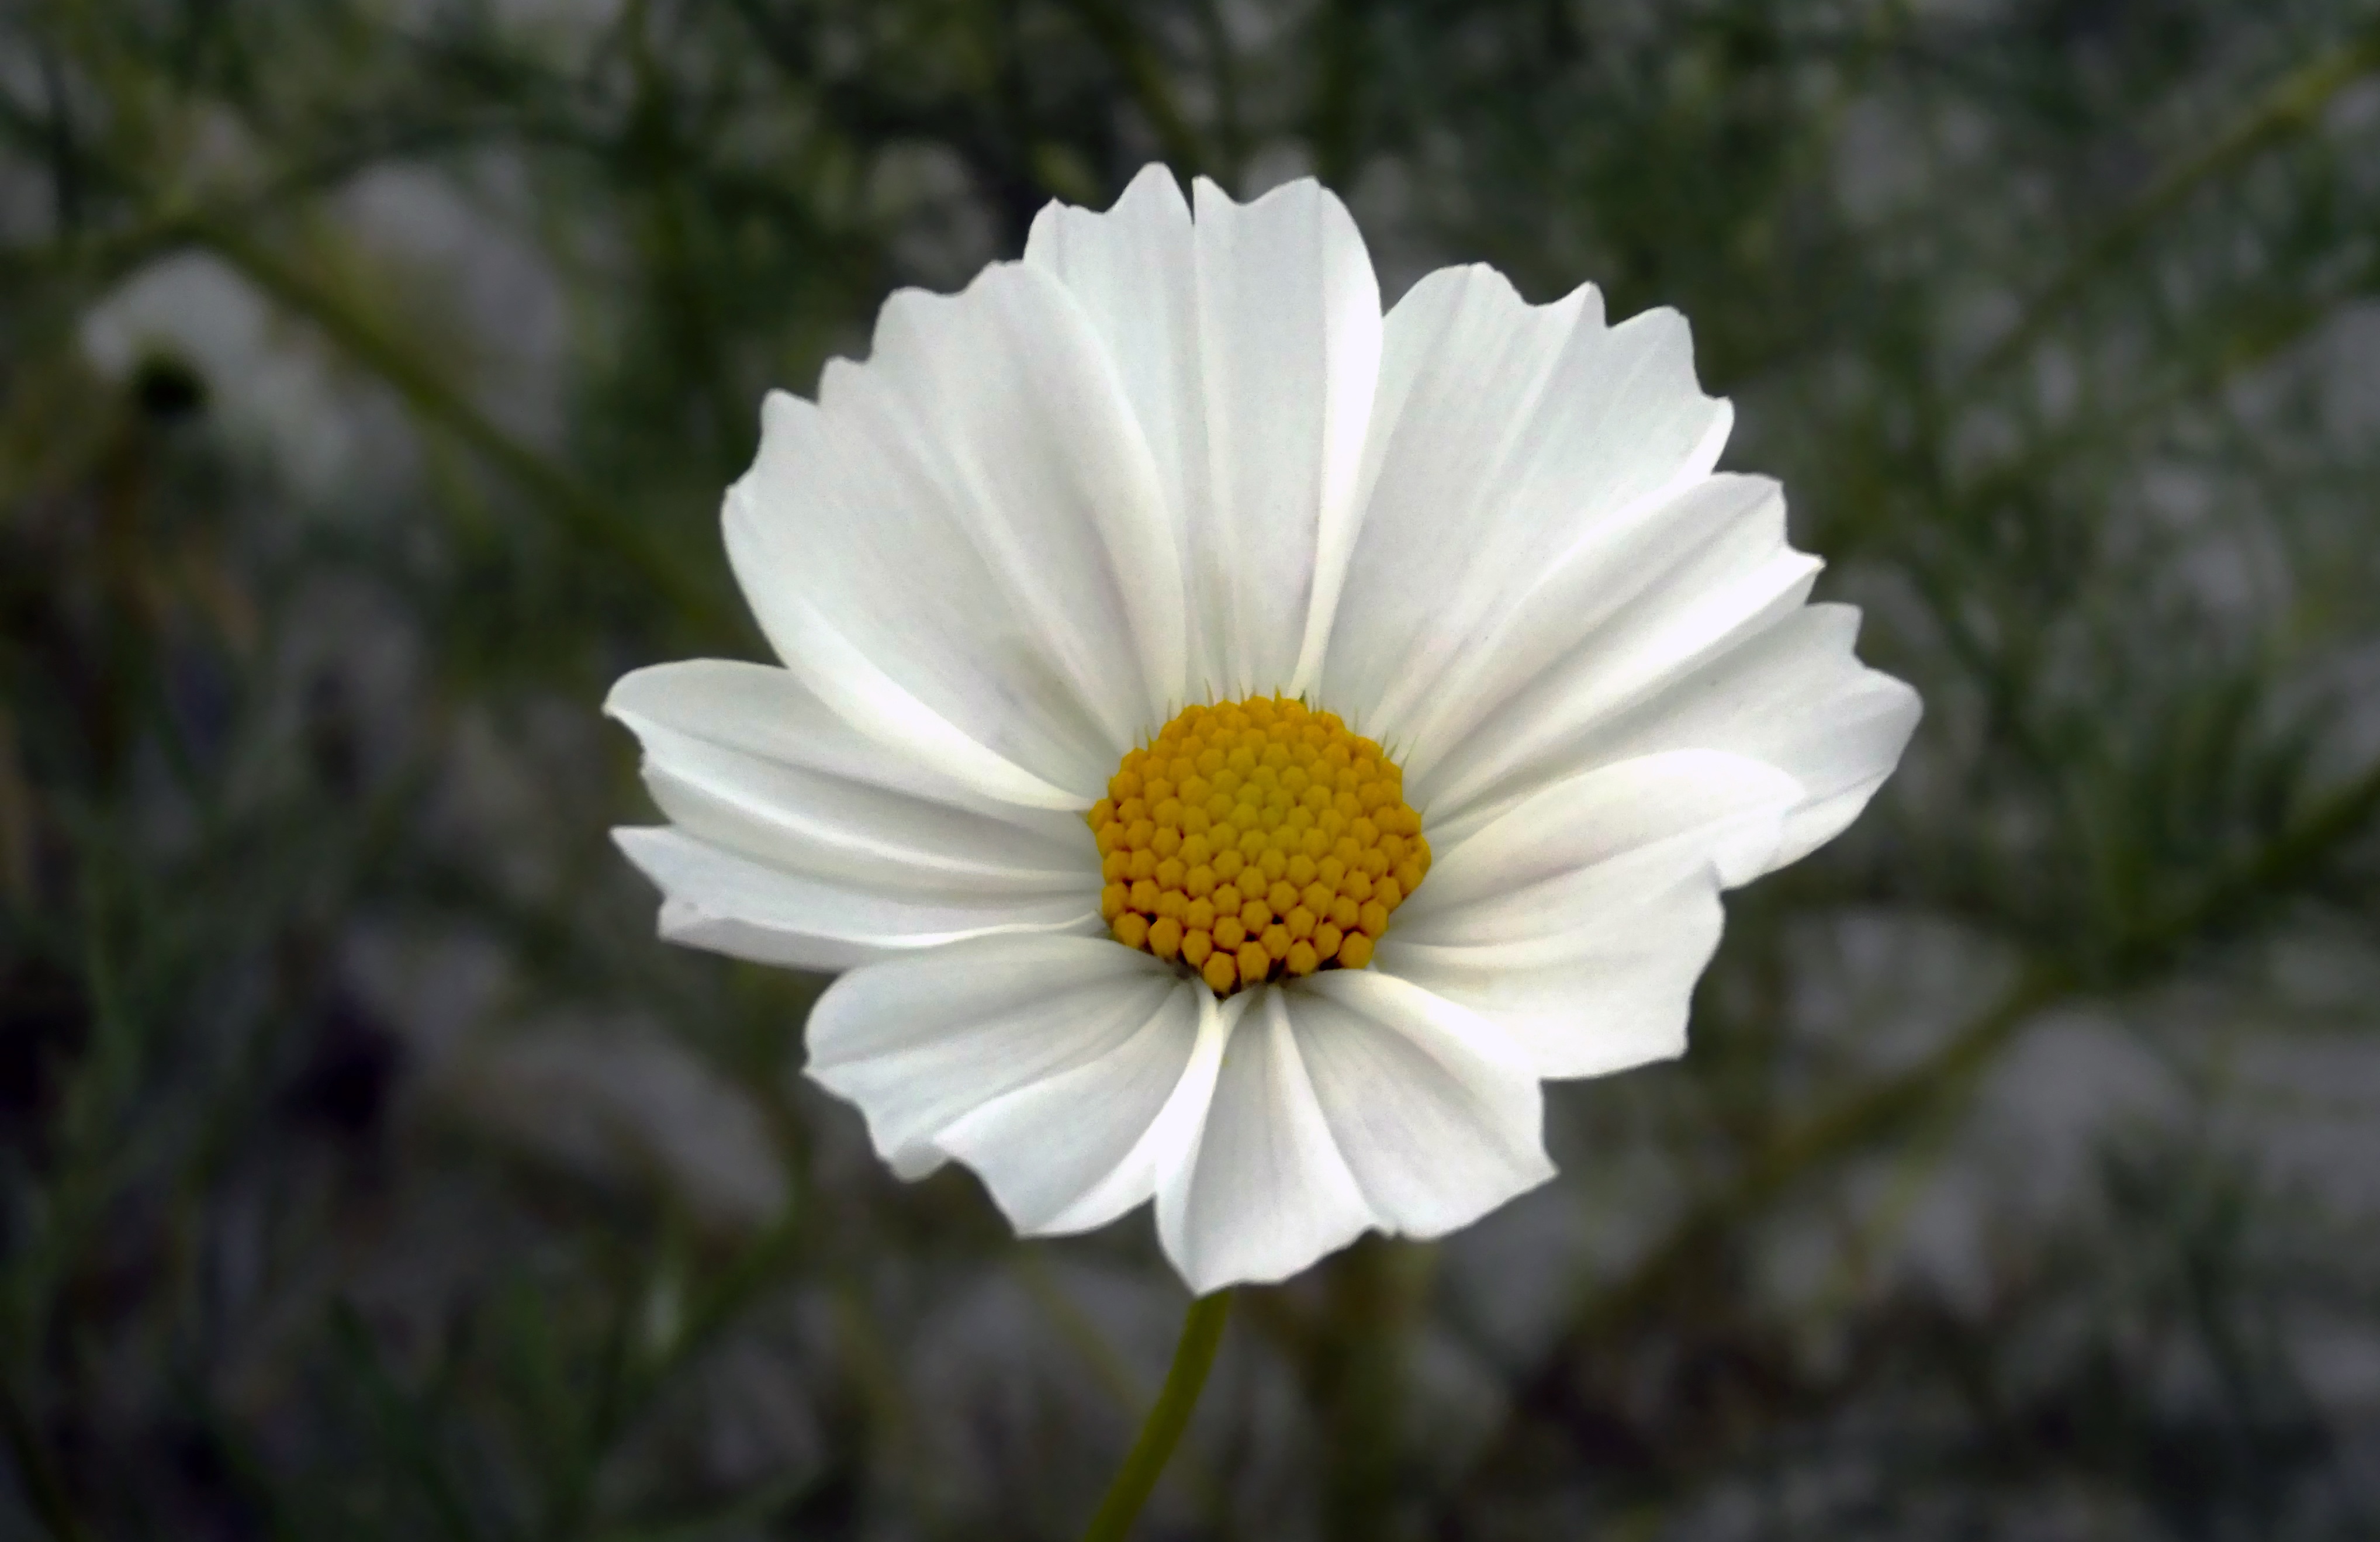
nature, plant, white, cosmos, flower, petal, daisy, spring, macro, botany, garden, close, flora, wildflower, turkey, macro photography, cosmea, cosmos bipinnatus, flowering plant, daisy family, city car, oxeye daisy, land plant, chamaemelum nobile, marguerite daisy, garden cosmos